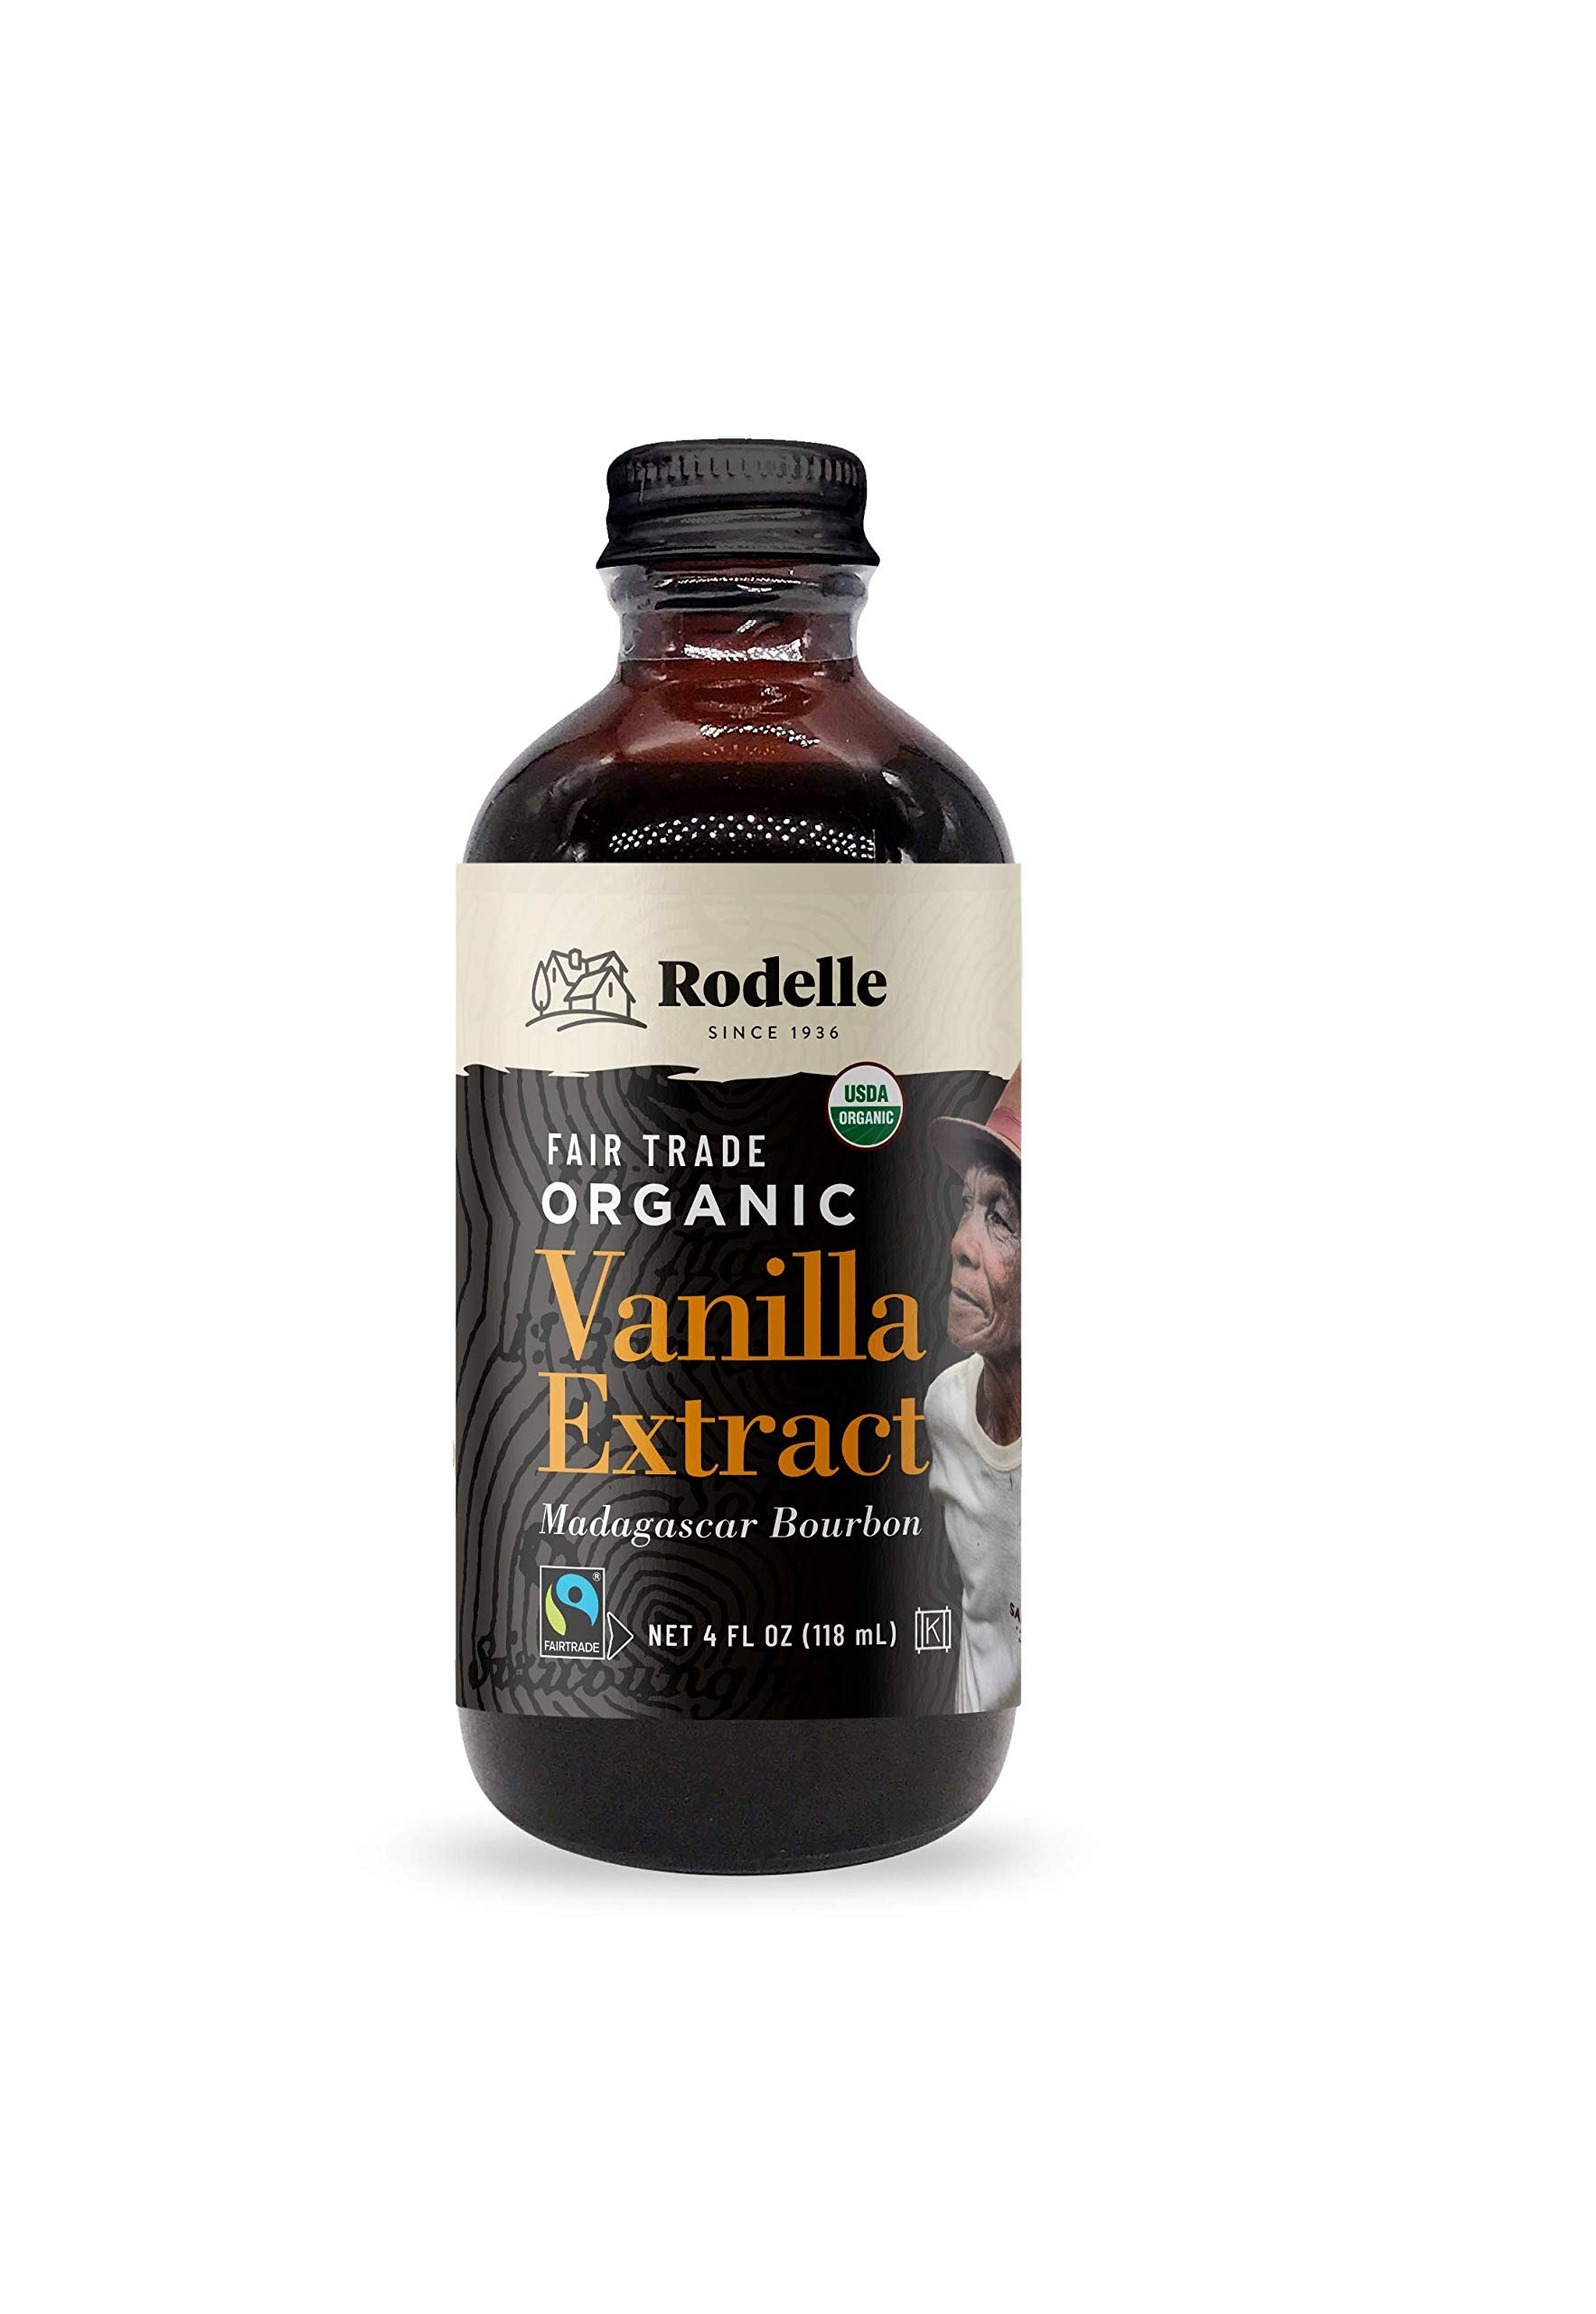
Item Name: Rodelle Fair Trade Organic Pure Vanilla Extract, 4 Fl Oz
Bullet Point 1: Fairtrade and Organic Certified vanilla extract – responsibly sourced from Madagascar.
Bullet Point 2: Ingredients: Organic Vanilla Bean Extractives in Water and Organic Alcohol
Bullet Point 3: Extracted with care in Rodelle’s wind-powered facility in Colorado from hand-pollinated Madagascar Bourbon vanilla beans.
Bullet Point 4: Consistently great tasting vanilla extract from vanilla beans that are traceable to the farmer.
Bullet Point 5: Peace of mind knowing that the farmers who grow Rodelle vanilla beans, like Jean-Claude shown on our bottle, are paid fair market price and receive incentive payments that they can invest in the future of their families and communities.
Value: 4.0
Unit: Fl Oz

Price: 10.98